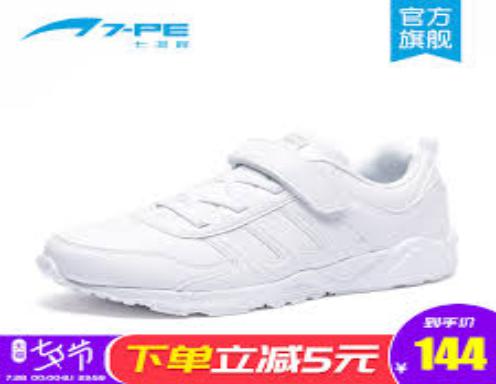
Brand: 7-PE
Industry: Clothes